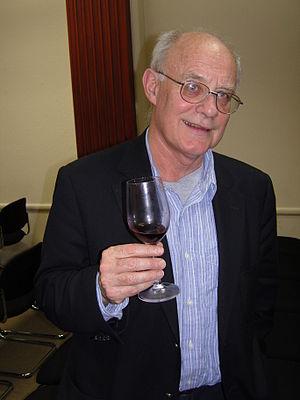
Angus John Macintyre, né le 10 octobre 1941, est un mathématicien britannique spécialiste de logique et de théorie des modèles, qui travaille aussi en algèbre et en combinatoire.